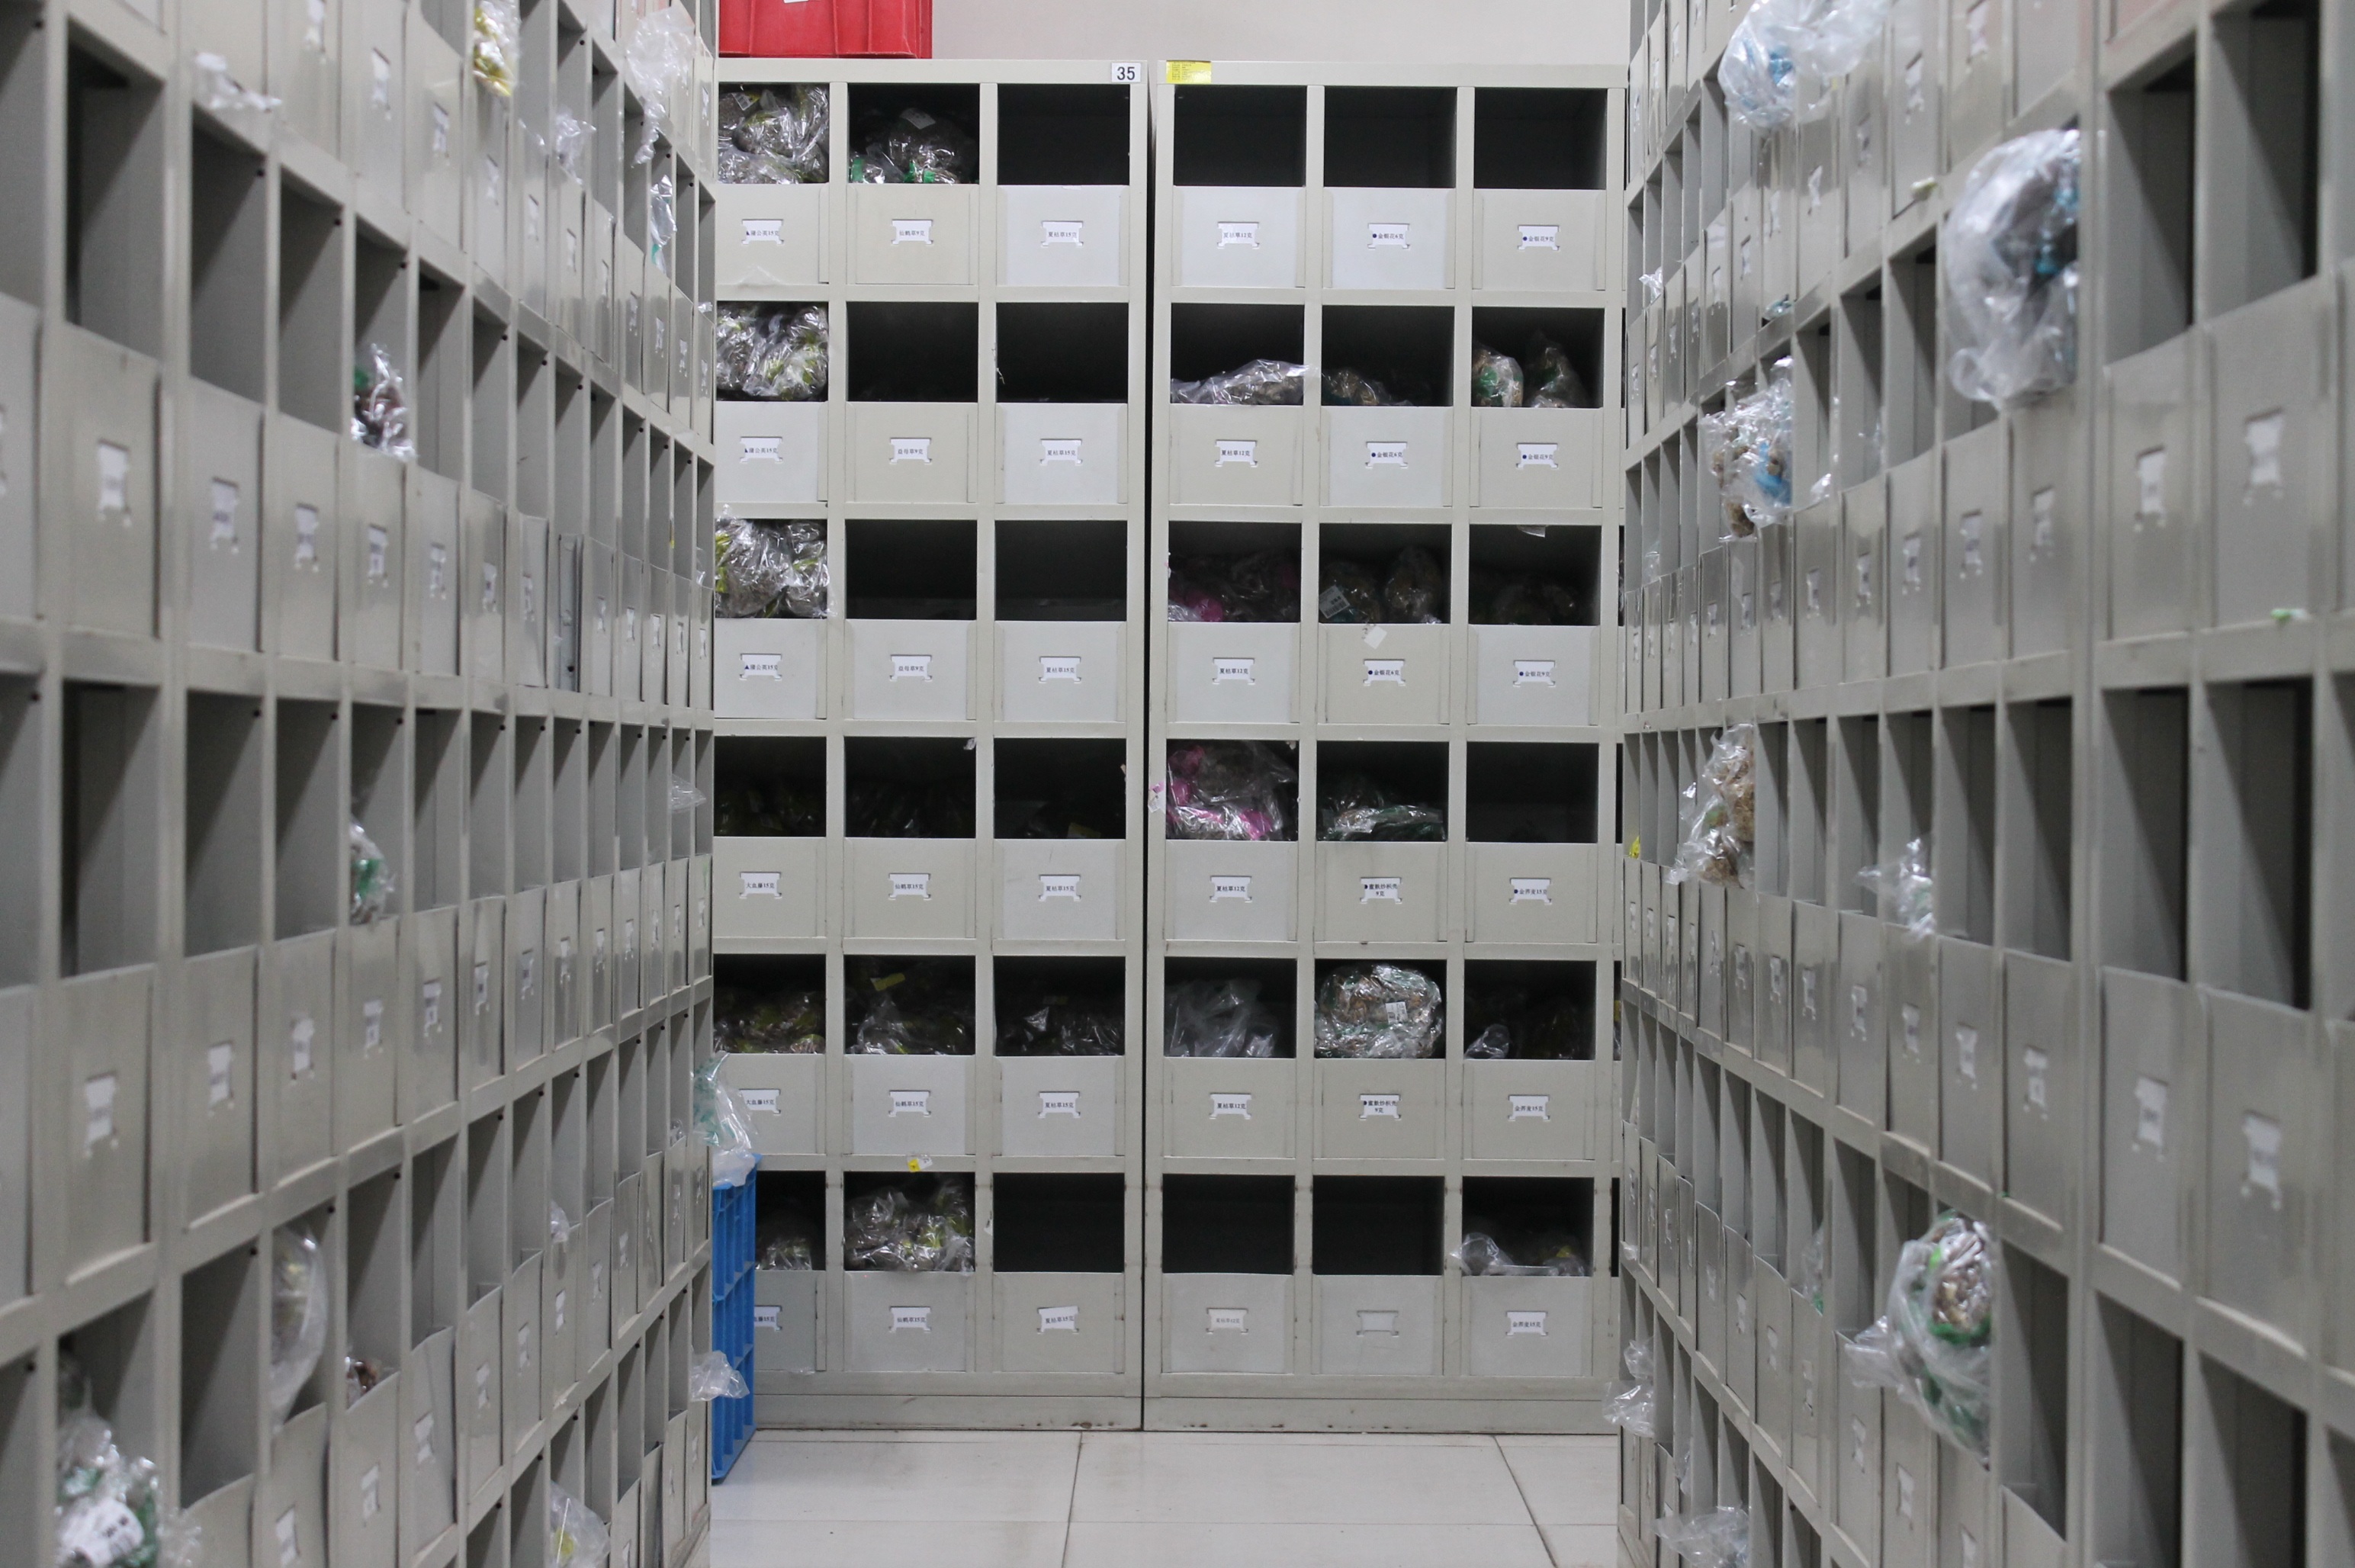
perspective, wall, herb, facade, interior design, warehouse, shanghai, china, traditional medicine, window covering